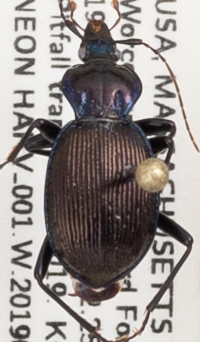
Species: Sphaeroderus canadensis canadensis
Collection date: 2019-06-18
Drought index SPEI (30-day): -0.116
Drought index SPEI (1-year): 2.09
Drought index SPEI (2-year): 2.09